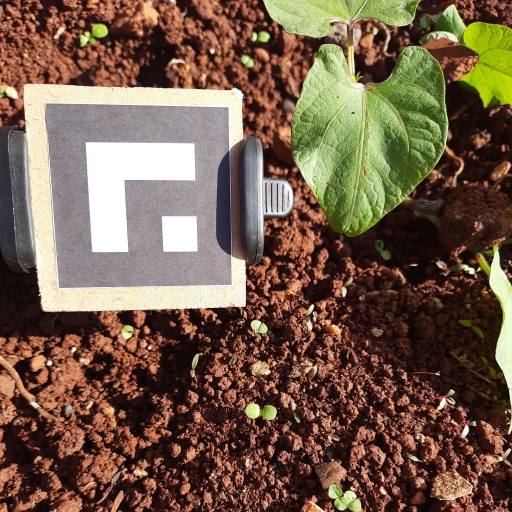
Observations: wavy surface, eating holes in the center, with soild dust, under sunlight